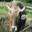
Label: cattle